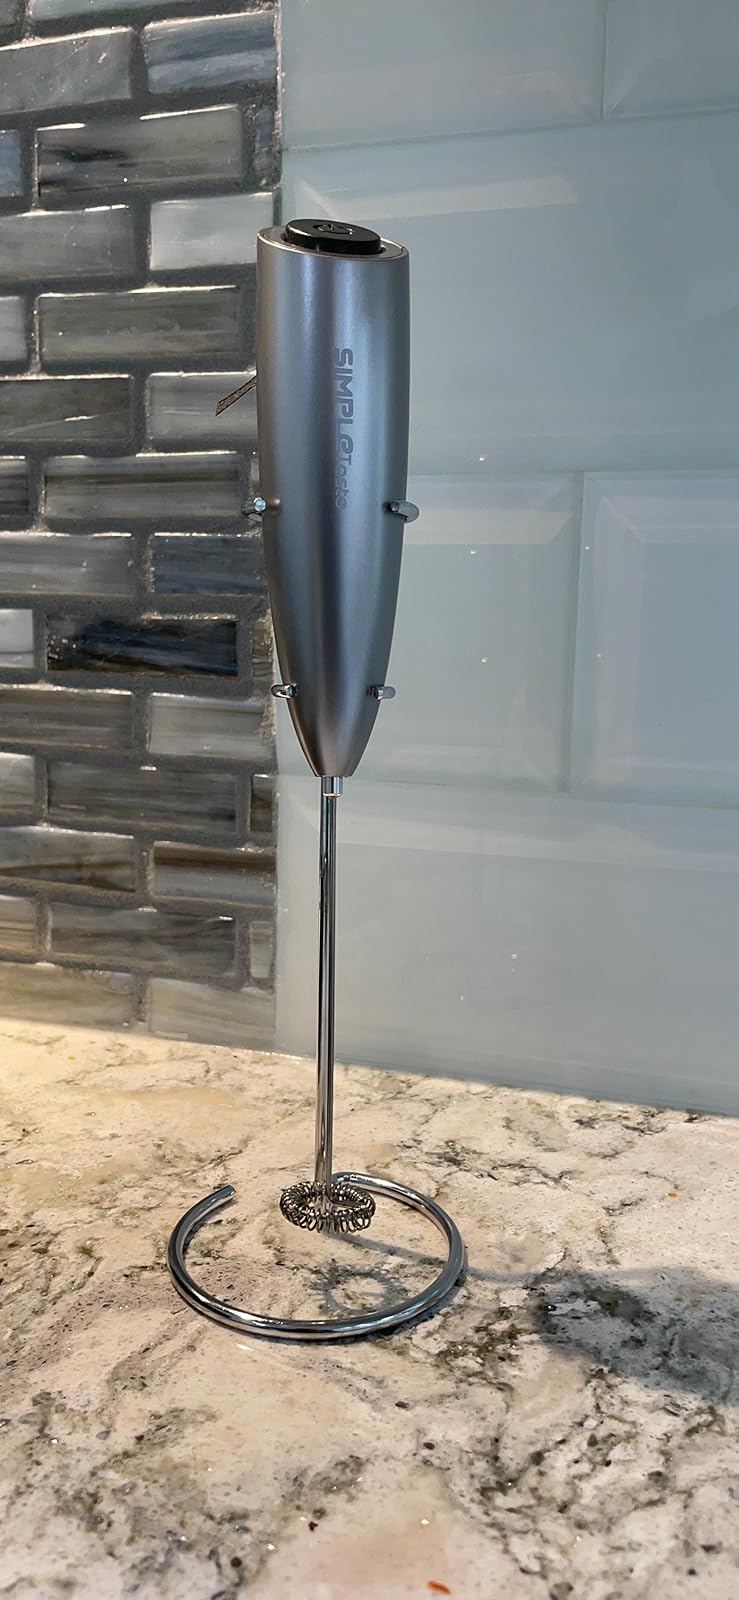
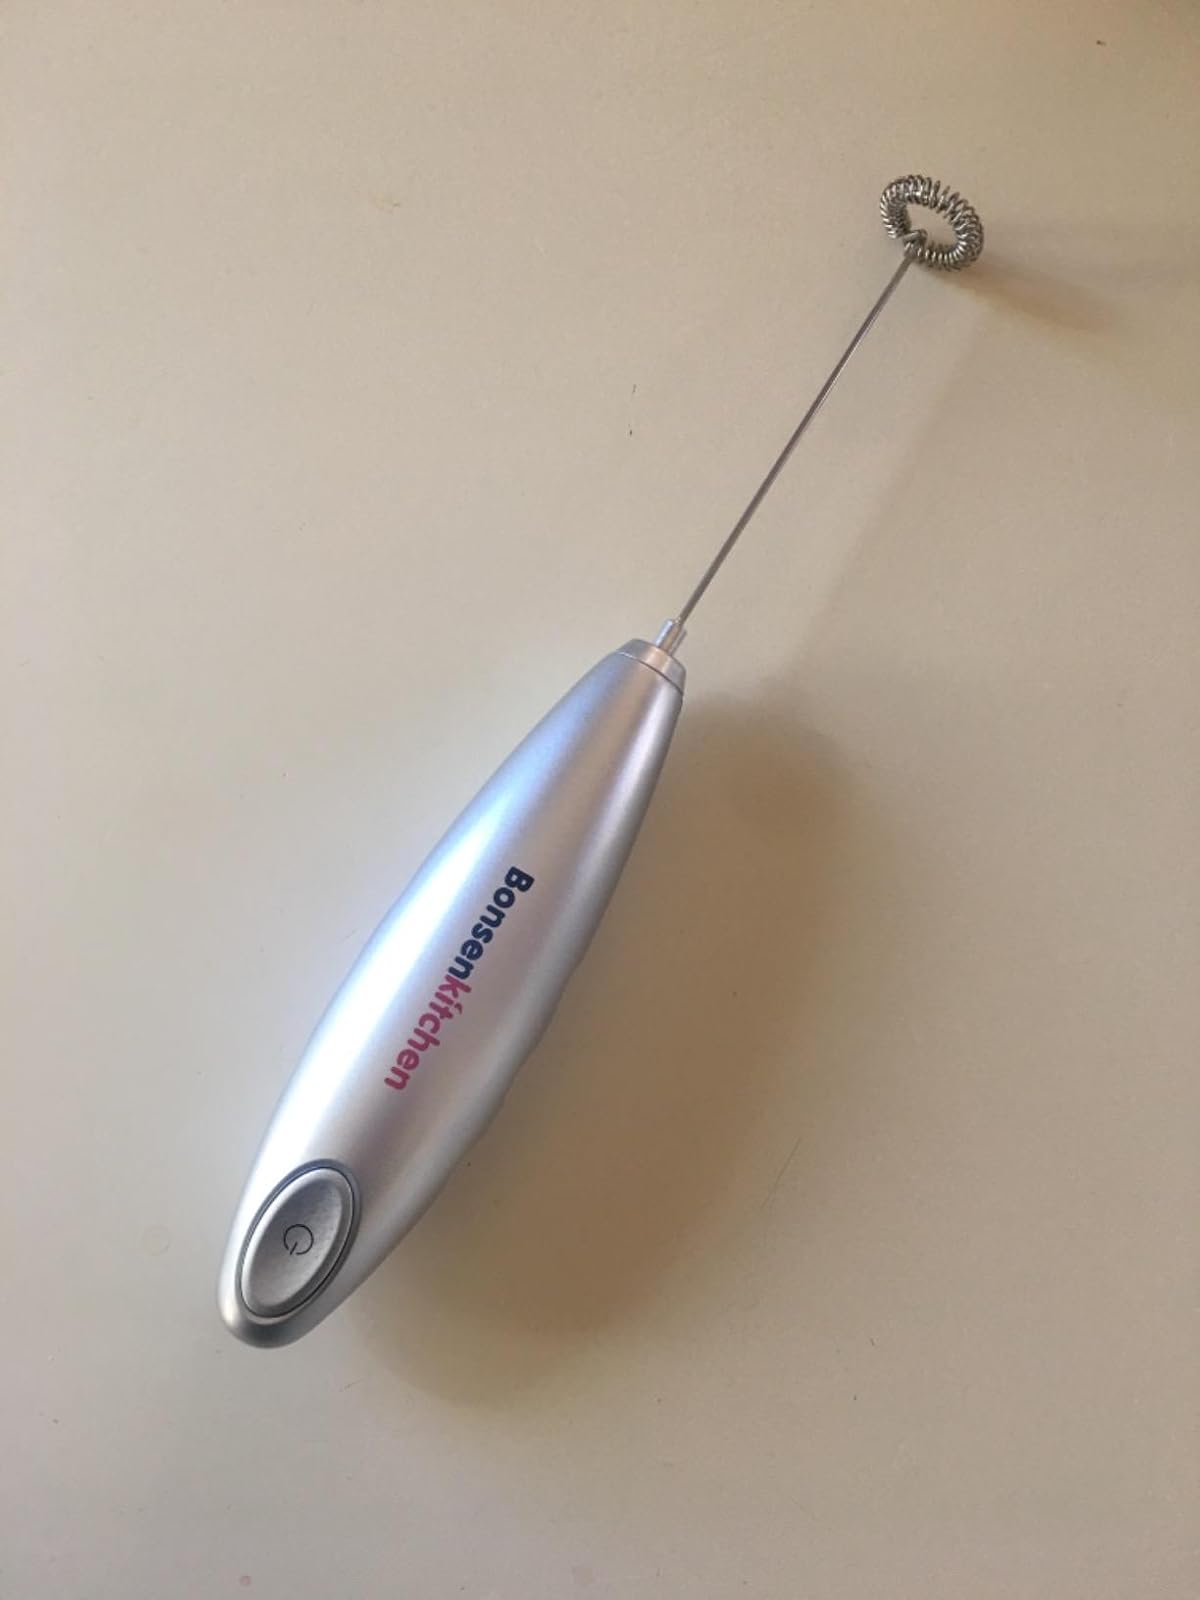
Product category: items_mixer
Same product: no